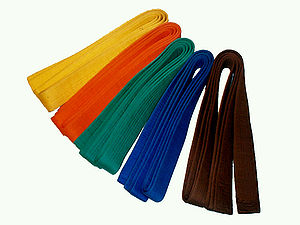
Dan (grad) / Kyū-grader
Bælter der referer til forskellige kyū-grader.
En dan er en grad inden for japansk kampsport, der ofte betegnes som en 'mestergrad'.